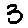
Label: 3